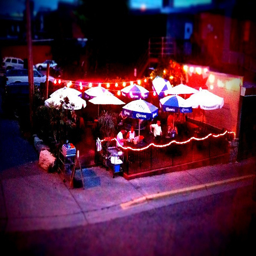
A group of people and some umbrellas on a street.
The patio is full of tables with umbrellas.
An outdoor dining area with lights and umbrellas.
An outdoor beer garden with umbrella covered tables at night
This aerial shot shows an outdoor patio for a restaurant.